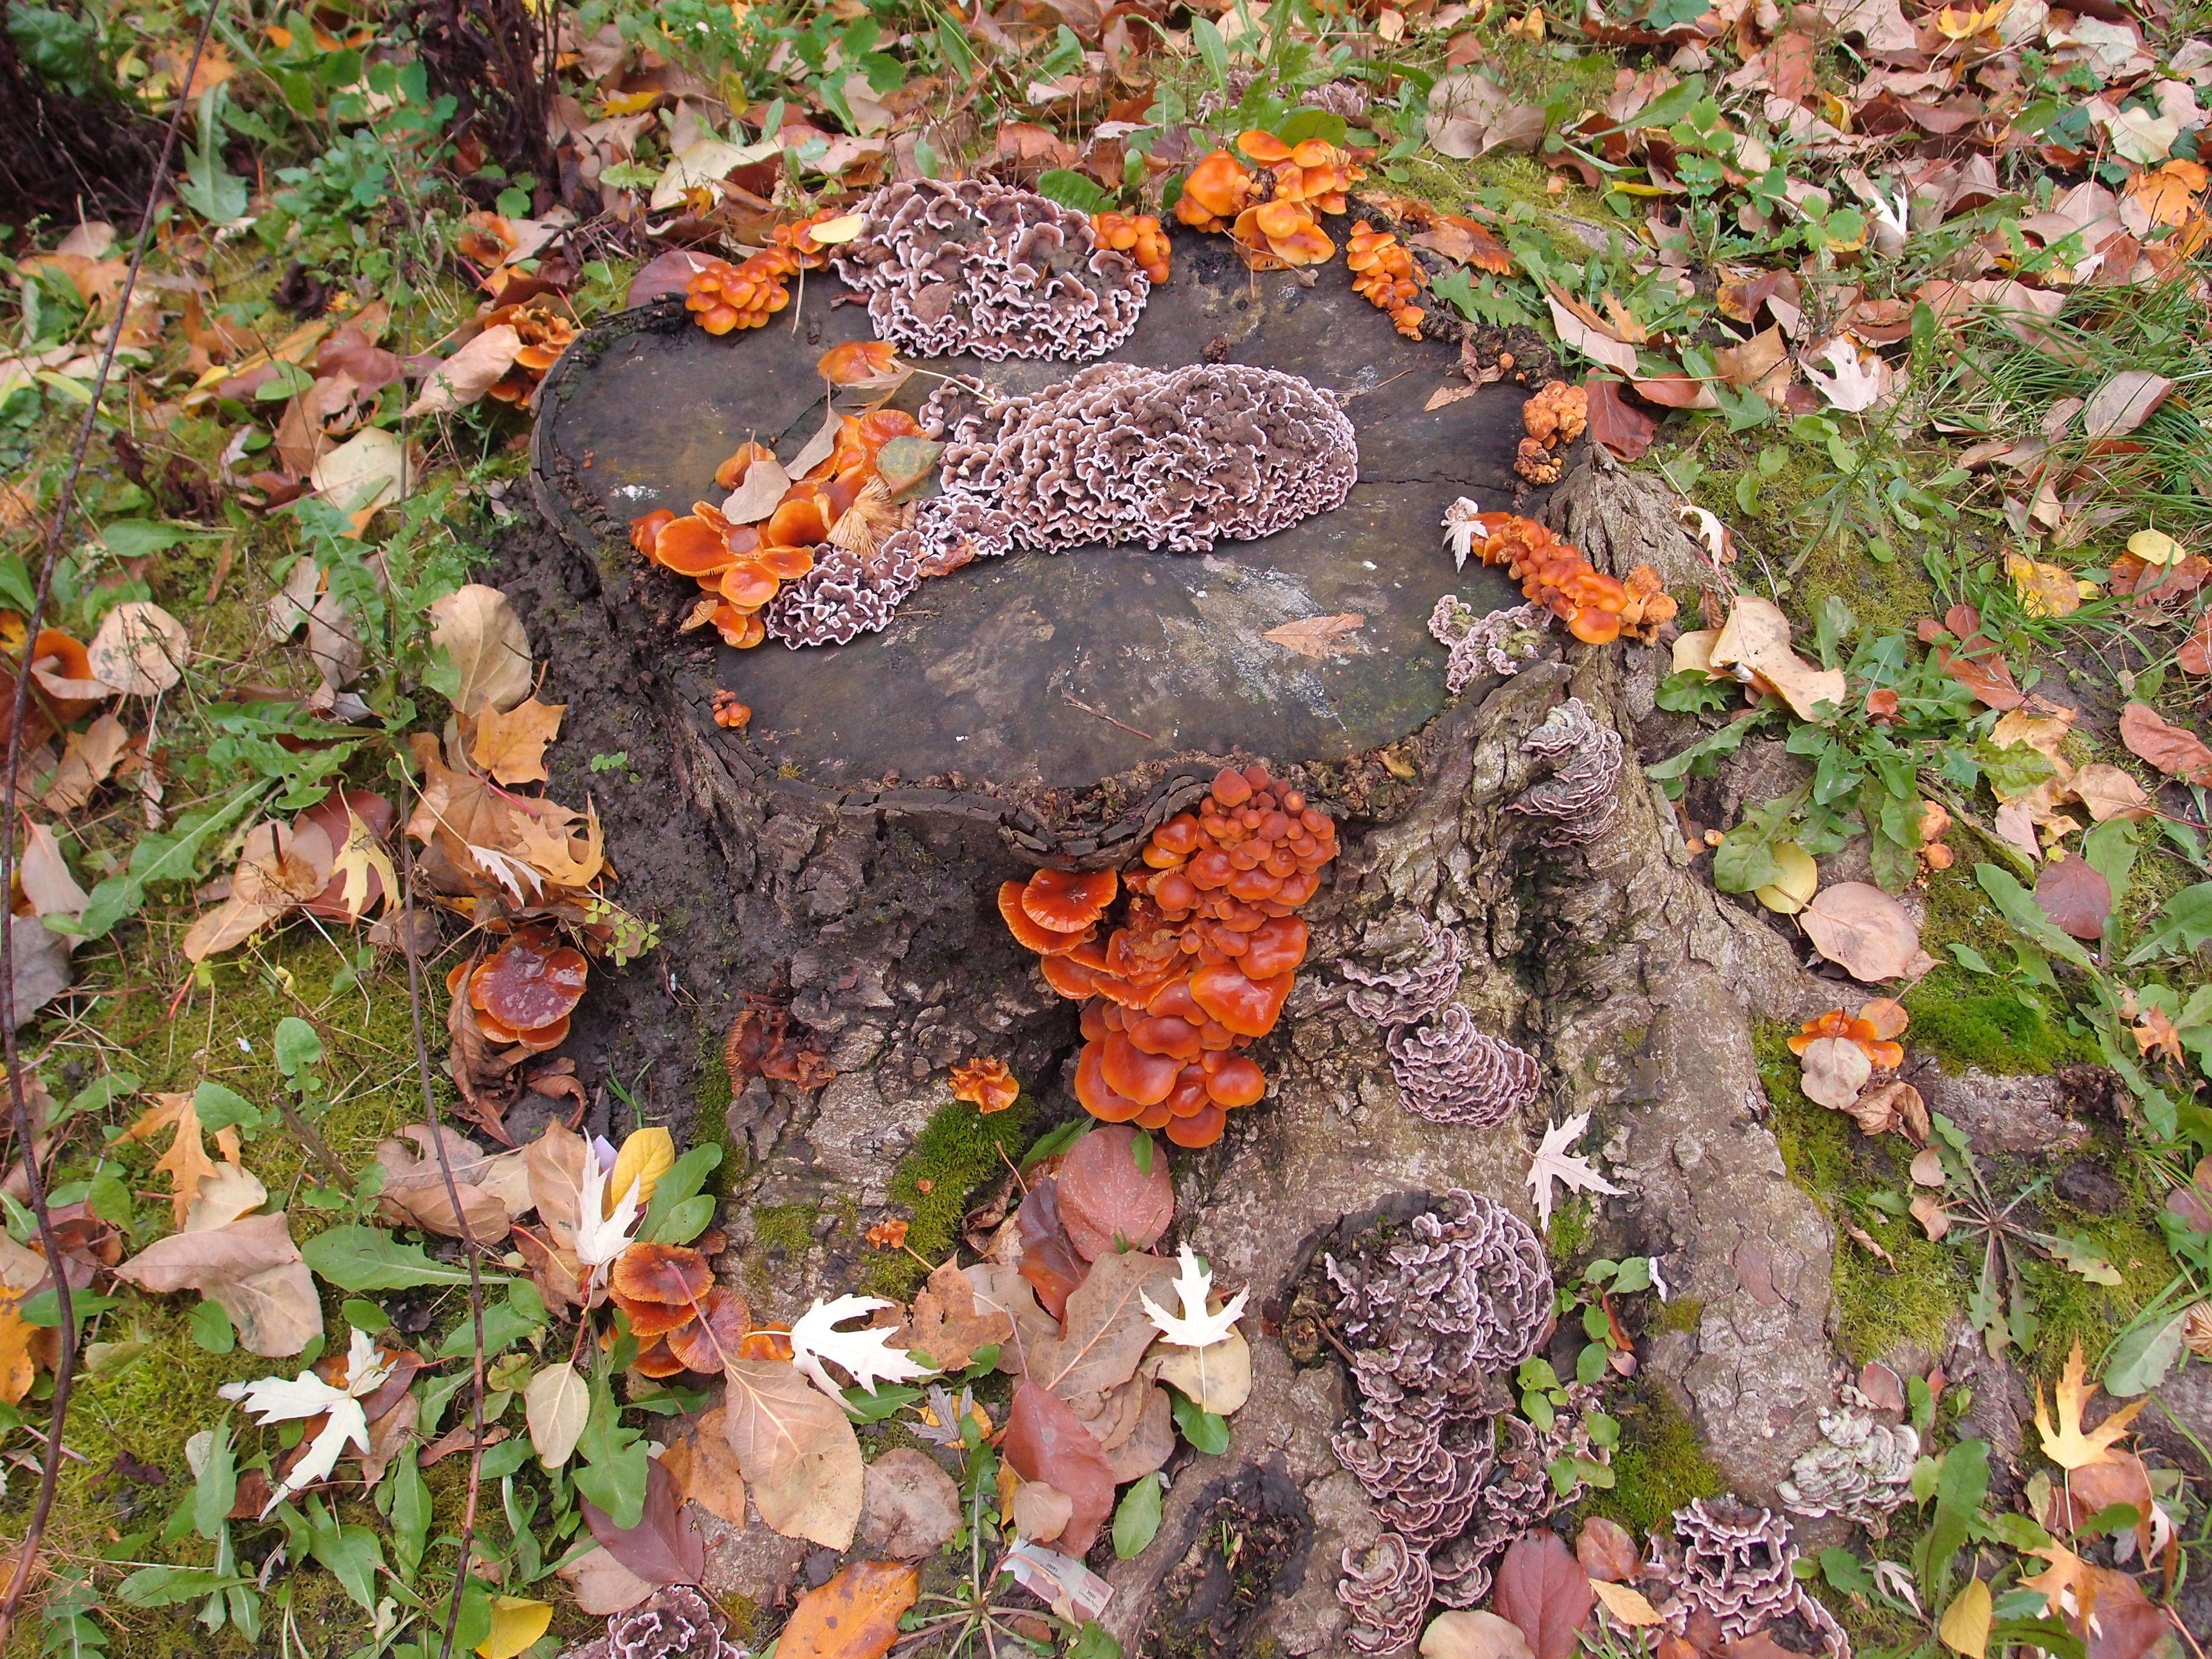
nature, forest, leaf, stump, flower, pond, wildlife, autumn, soil, botany, garden, flora, season, fungus, mushrooms, woodland, tree fungus